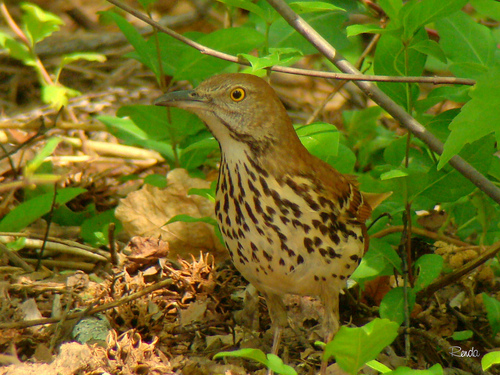
the bill of the bird is a light green. the side and belly of the bird is filled with dark brown spotsa medium sized bird with orange eyes, and a bill that curves downwardsbird has brown body feathers, brown breast feathers, and brown beak
this bird is white and brown in color with a curved black beak, and brown eye rings.
this gold feathered bird has black spots on his lower body and a greenish beak.
this bird has wings that are brown and has a spotted chest
this bird has wings that are brown and has a white and black bellythe small bird has has a sharp bill, light brown belly with dark brown spots.
a grey bird with white spotted belly, green bil and red eyeing.
this bird is spotted brown in color, and has a curved beak.
Species: Brown Thrasher